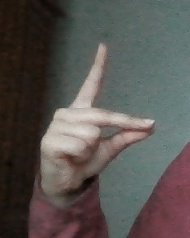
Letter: ta